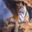
Label: tiger